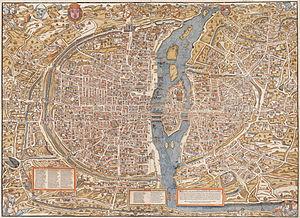
Le plan de Paris par Truschet et Hoyau, La ville, cité, université de Paris, échelle 1:4
Cet article recense les plans de Paris, en France.
La rue Pierre-au-Lard est une voie, ancienne, du 4ᵉ arrondissement de Paris, en France.